Poole, Cheshire

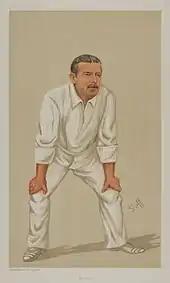
A. N. Hornby from "Vanity Fair", 1891

Poole Hall on Cinder Lane was built in 1812–7 for William Massey of Chester, possibly to the design of Lewis Wyatt, on the site of an earlier building. It is listed at grade II*. The two-storey building is in red brick with sandstone trimming, and features a semicircular porch with four unfluted Ionic columns. Nikolaus Pevsner considered the interior to be "exceptionally fine". The park was designed by John Webb; it includes an L-shaped ornamental pond, possibly the remains of a moat to the earlier building. A timber-framed barn to the north of the hall, dating from the late 17th century, is also listed at grade II.